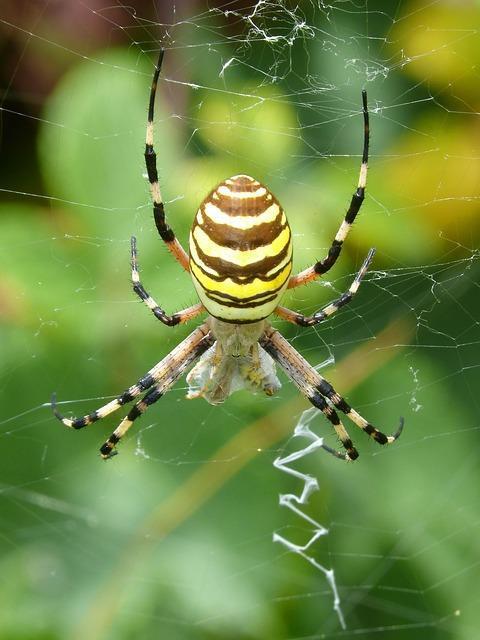
spider